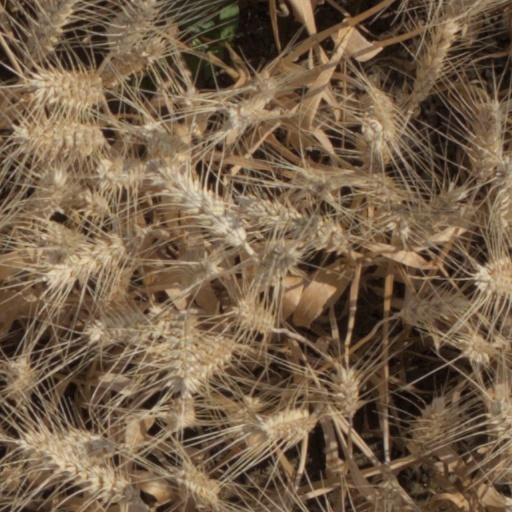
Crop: wheat